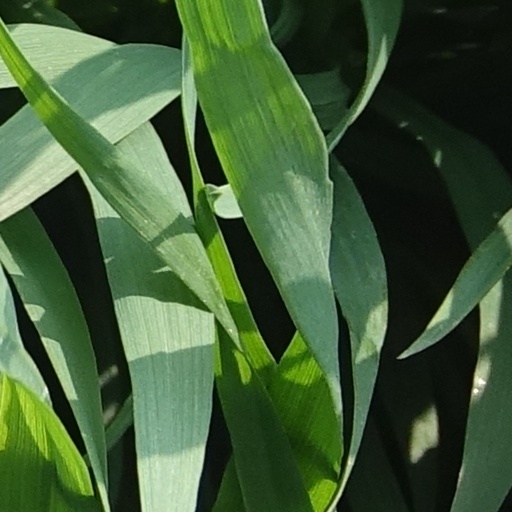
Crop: wheat